Clandestine HUMINT operational techniques

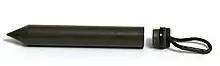
Representative dead drop device

Signals to tell a courier, or a case officer if there is no intermediate courier, that the dead drop needs service can be as simple as a piece of colored tape on a lamp post or perhaps a set of window shades raised and lowered in a specific pattern. While "wrong number" calls with a predefined apology can be used, they are more vulnerable to surveillance if the phone in question is tapped.